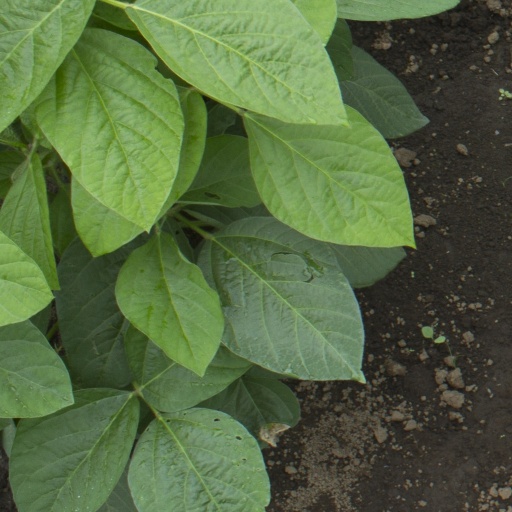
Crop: soybean